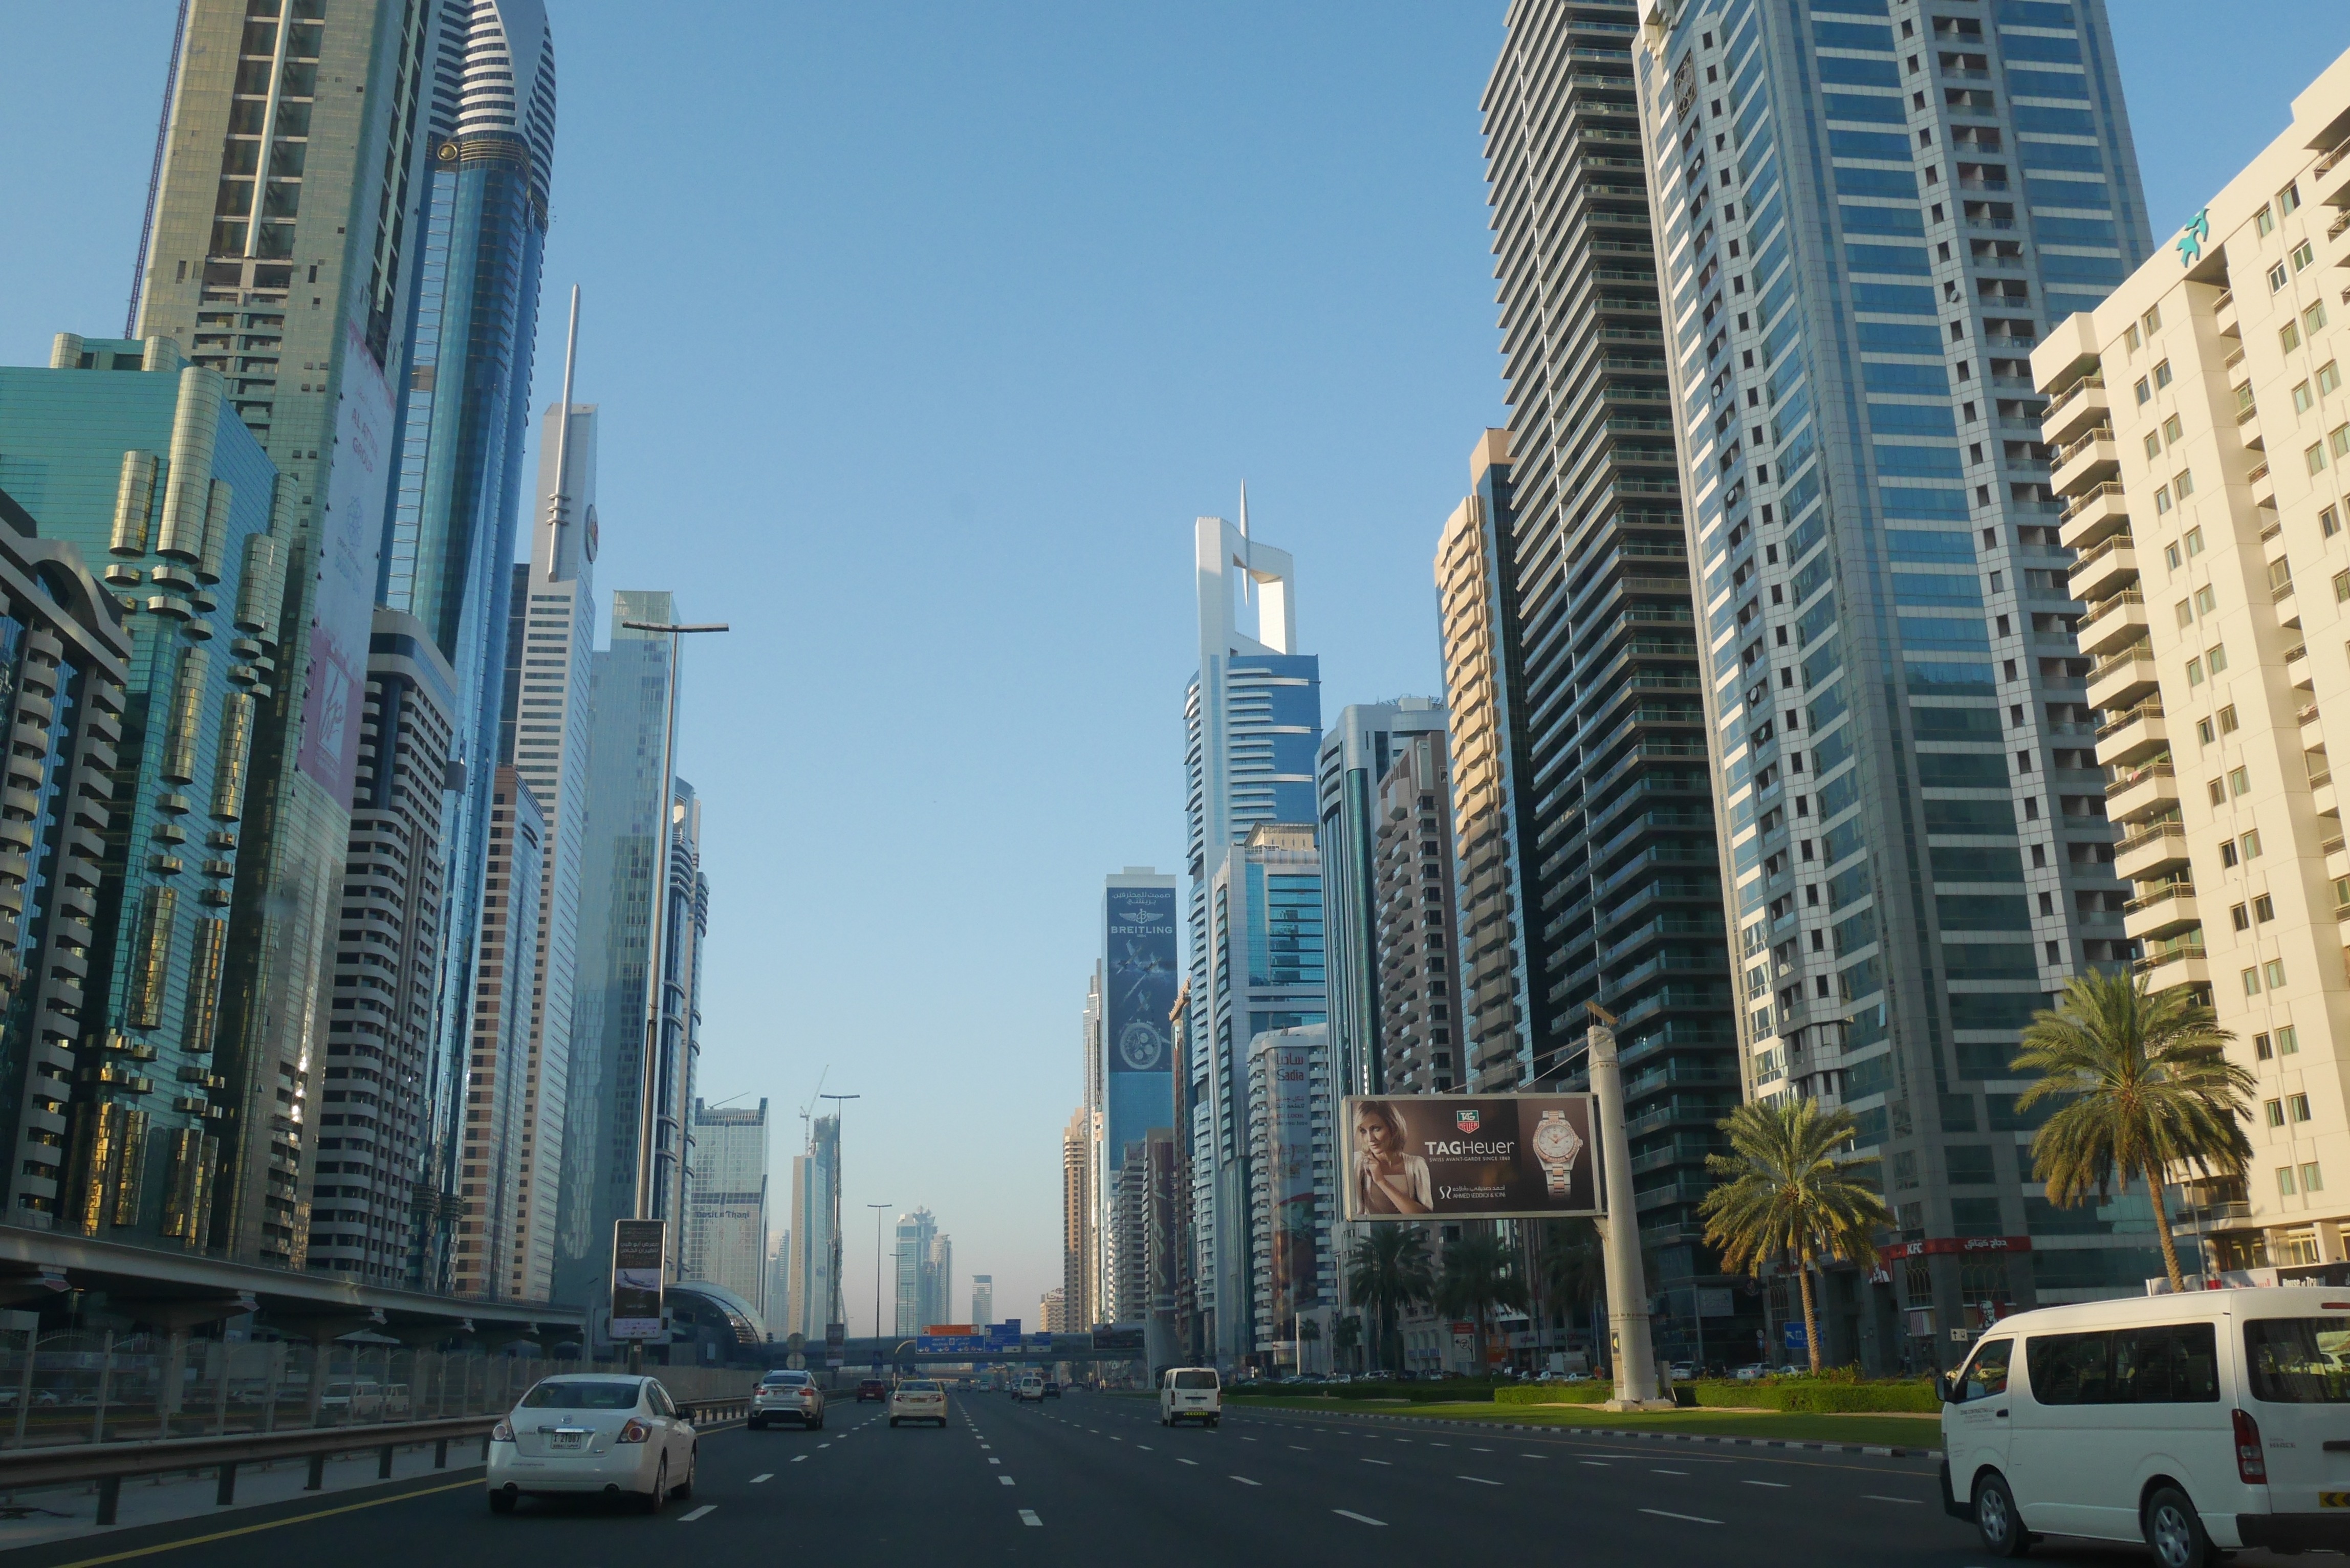
architecture, road, skyline, street, building, city, skyscraper, cityscape, downtown, tower, dubai, landmark, tower block, skyscrapers, metropolis, condominium, neighbourhood, burj khalifa, u a e, urban area, residential area, human settlement, metropolitan area, sheikh zayed road, jumeirah beach